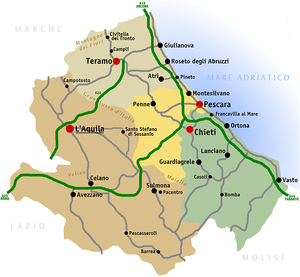
Abruzzo / Historie
Kortet viser de fire provinser i Abruzzo. Med grønt er markeret motorvejene A14, A24 og A25
Abruzzo er en mellemitaliensk region. Den har et areal på 10.794 km² og har omkring 1,3 mio. indbyggere. Regionens hovedstad er L'Aquila. Abruzzo er inddelt i fire provinser: Aquila, Chieti, Pescara og Teramo. Regionen grænser mod nord til Marche, mod øst til Adriaterhavet, mod syd til Molise og mod vest til Lazio. Skønt regionen geografisk set ligger midt i Italien, har det italienske statistiske kontor valgt at regne den med til Syditalien, formentlig på grund af det mangeårige historiske tilhørsforhold til Kongeriget Napoli.